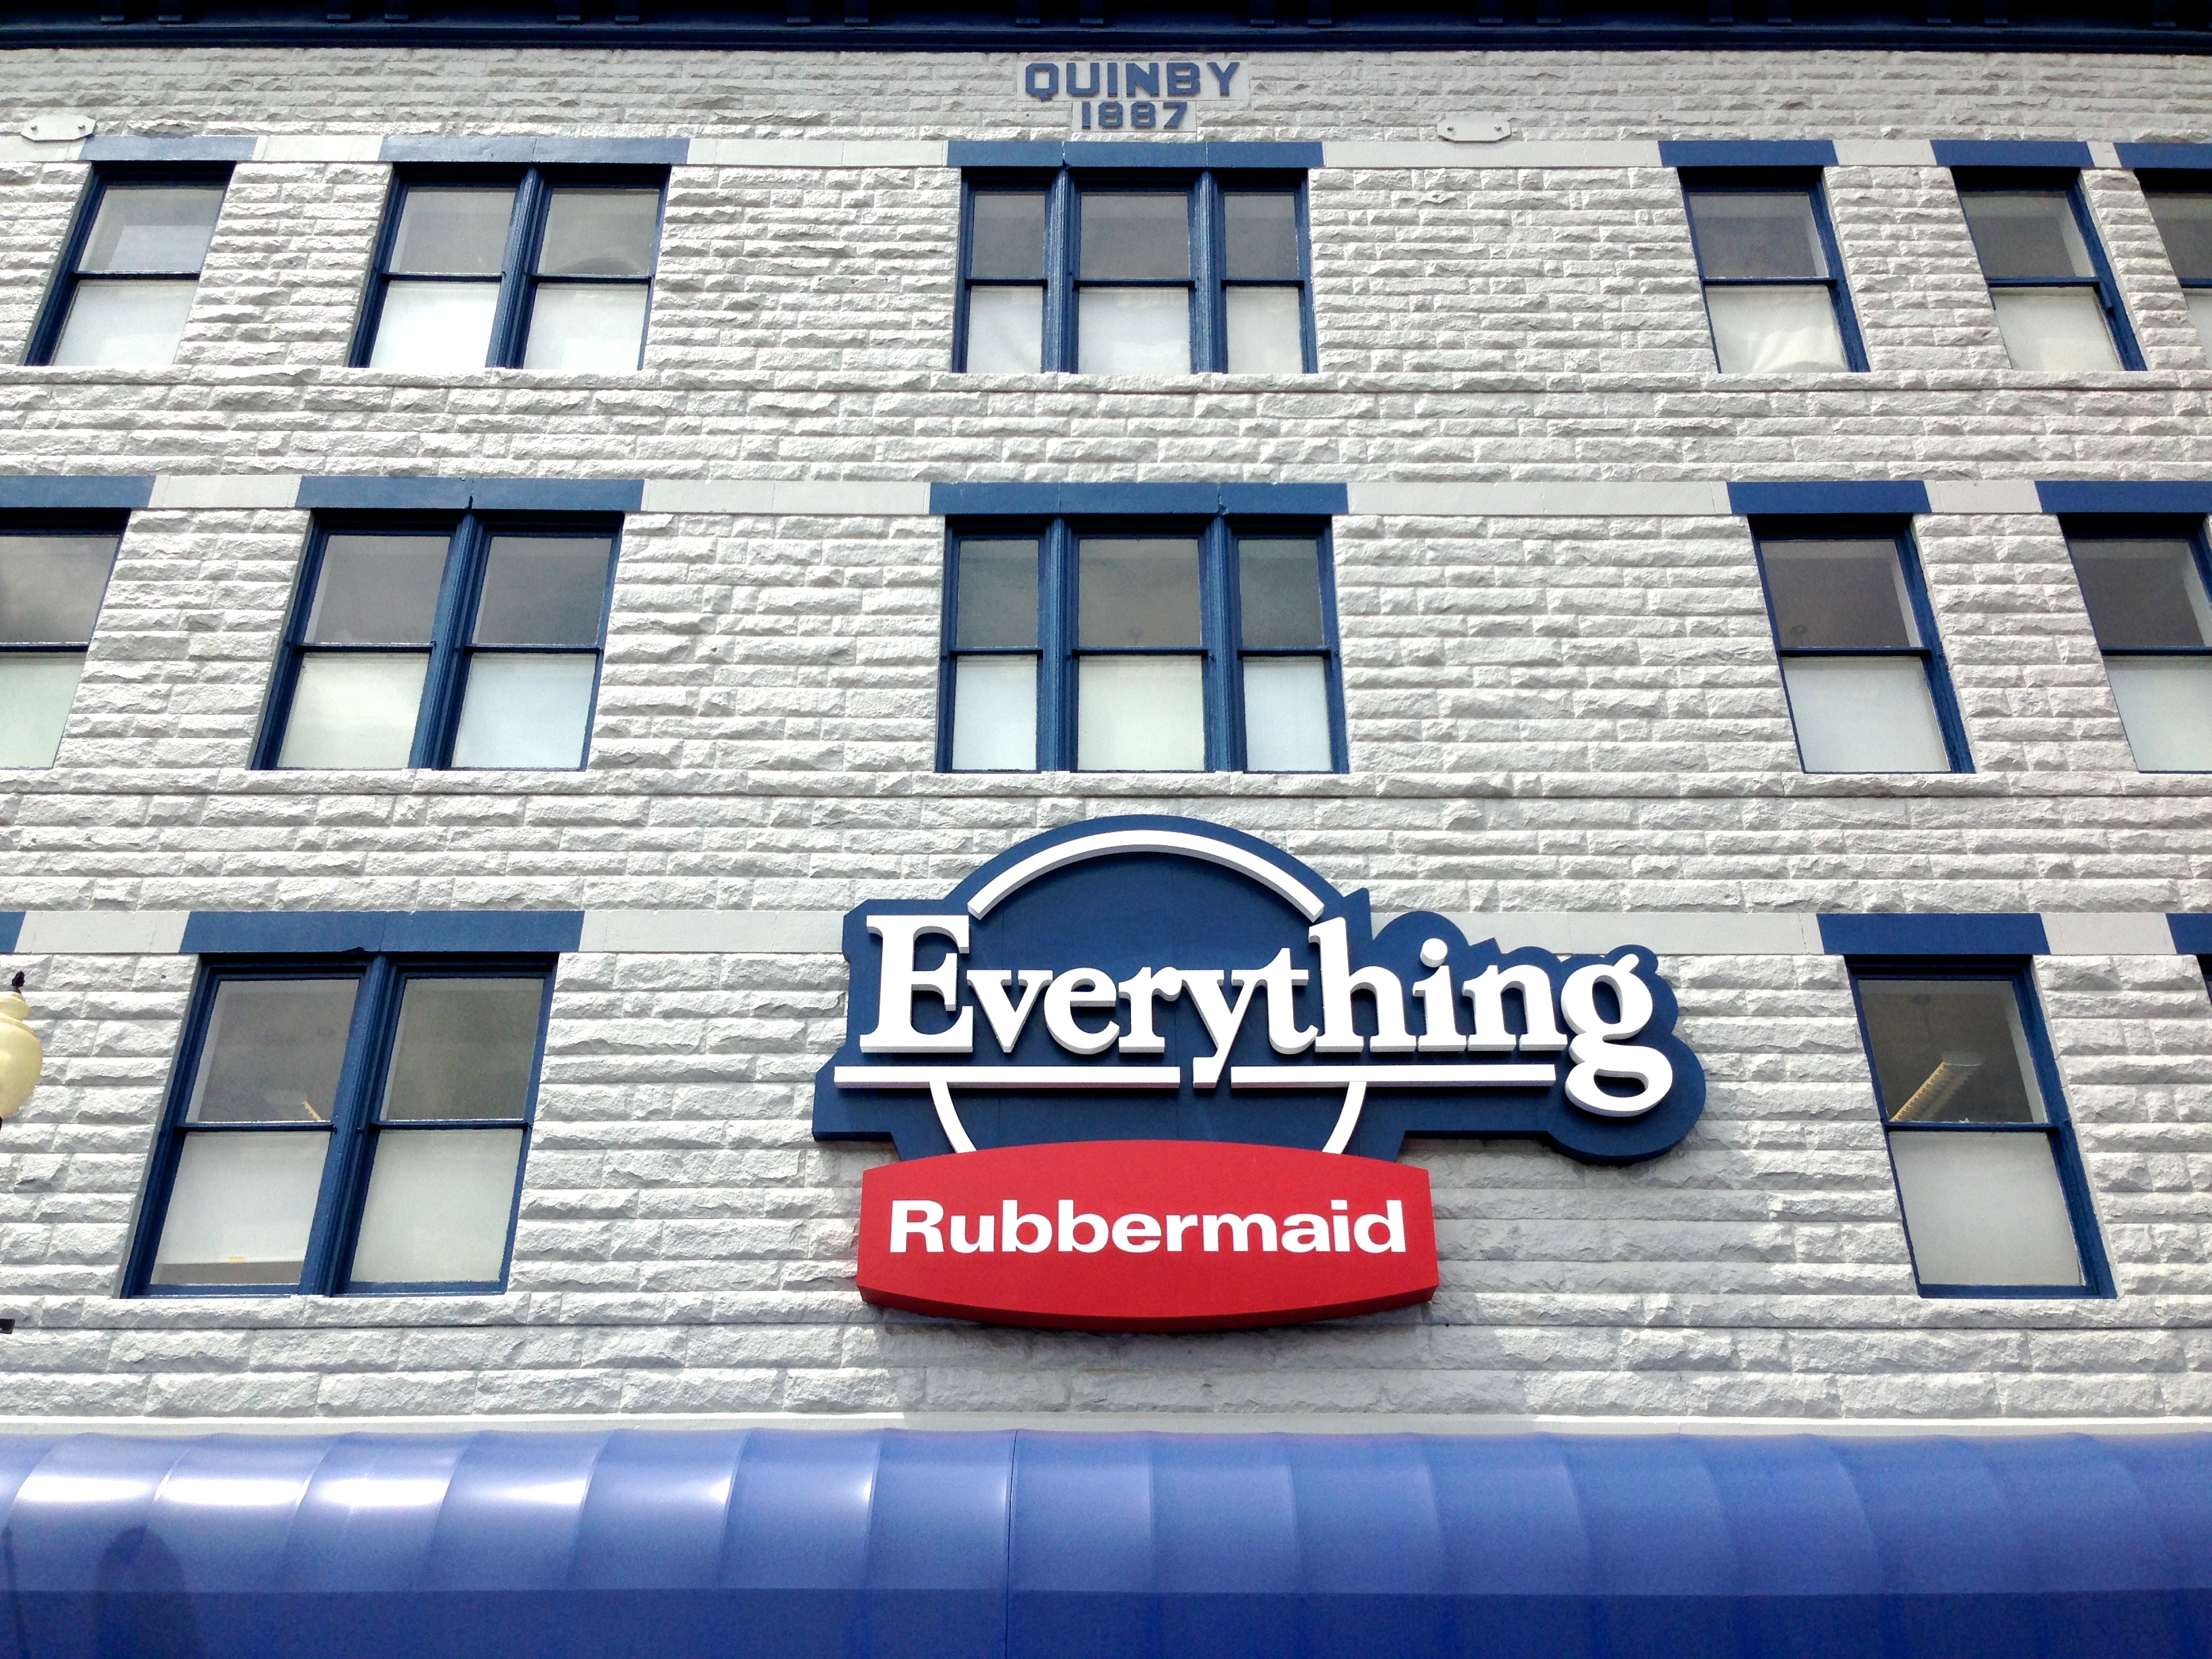
architecture, window, facade, blue, raildog